Chris Reeve Knives

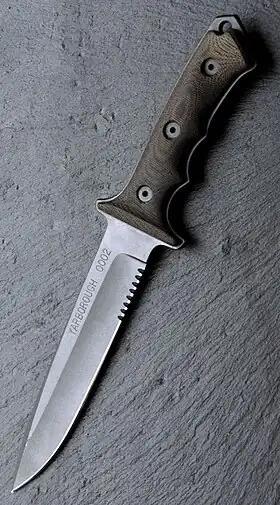
"The Yarborough", presented to each graduate of the US Army Special Forces Qualification Course. This knife was designed and built by Bill Harsey in collaboration with Chris Reeve Knives.

Fixed blade knife designed in collaboration with William Harsey, with 152.4 mm (6"), CPM S30V stainless steel recurve spearpoint blade.